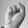
ASL letter: S